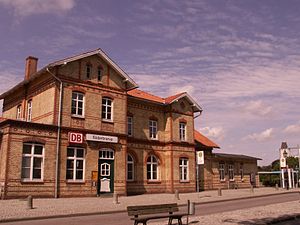
Sønder Brarup / Billeder
Sønder Brarup station.
Sønder Brarup eller Süderbrarup er en landsby og kommune beliggende omtrent 10 km sydvest for Kappel i det sydøstlige Angel i Sydslesvig. Administrativt hører kommunen under Slesvig-Flensborg kreds i den nordtyske delstat Slesvig-Holsten. Kommunen samarbejder med nabokommunerne i Sønder Barup kommunefællesskab. I kirkelig henseende hører kommunen dels under Ravnkær Sogn og dels under Sønder Brarup Sogn. De to sogne lå i den danske tid indtil 1864 i Slis Herred.